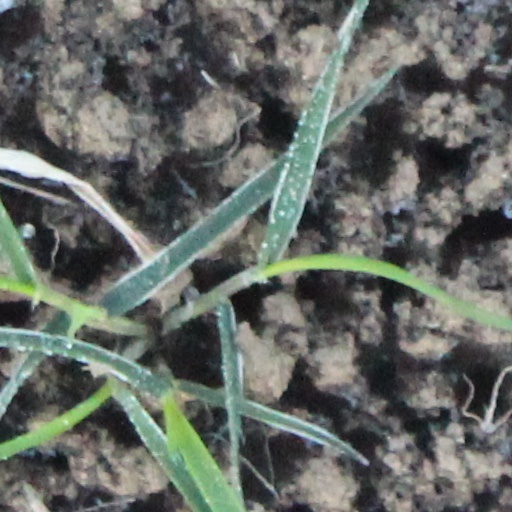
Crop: wheat